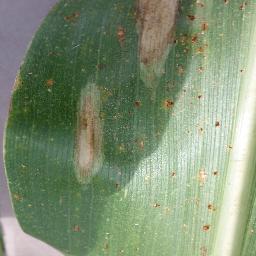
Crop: corn
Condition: (maize)_northern_blight